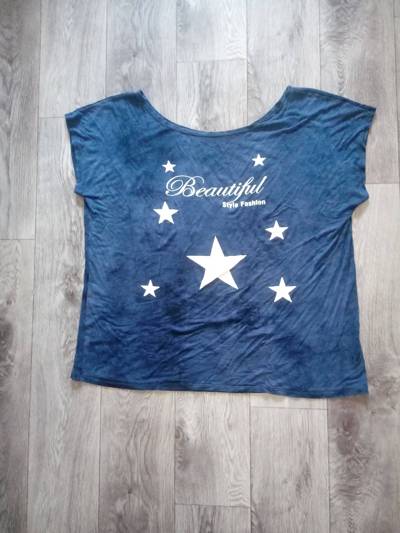
Waste category: clothes